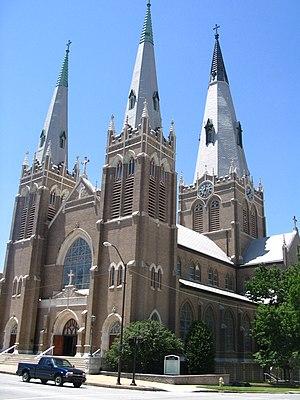
Le diocèse de Tulsa est une diocèse catholique des États-Unis. Créé en 1972, il a son siège à la cathédrale de la Sainte-Famille, de Tulsa. Son évêque actuel est Mᵍʳ David Konderla.
La cathédrale de la Sainte-Famille est la cathédrale du diocèse de Tulsa aux États-Unis. Dédiée à la Sainte Famille, elle se trouve à Tulsa dans l'Oklahoma. Elle est de style néogothique et inscrite depuis le 11 février 1982 au Registre national des lieux historiques, sous le numéro 82003704.